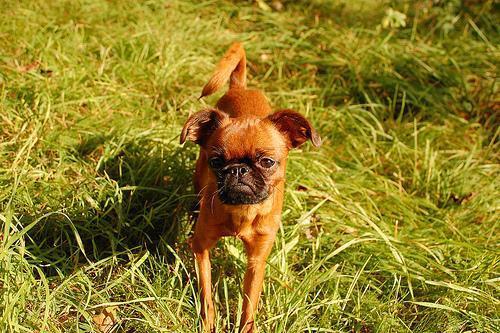
Brabancon_griffon